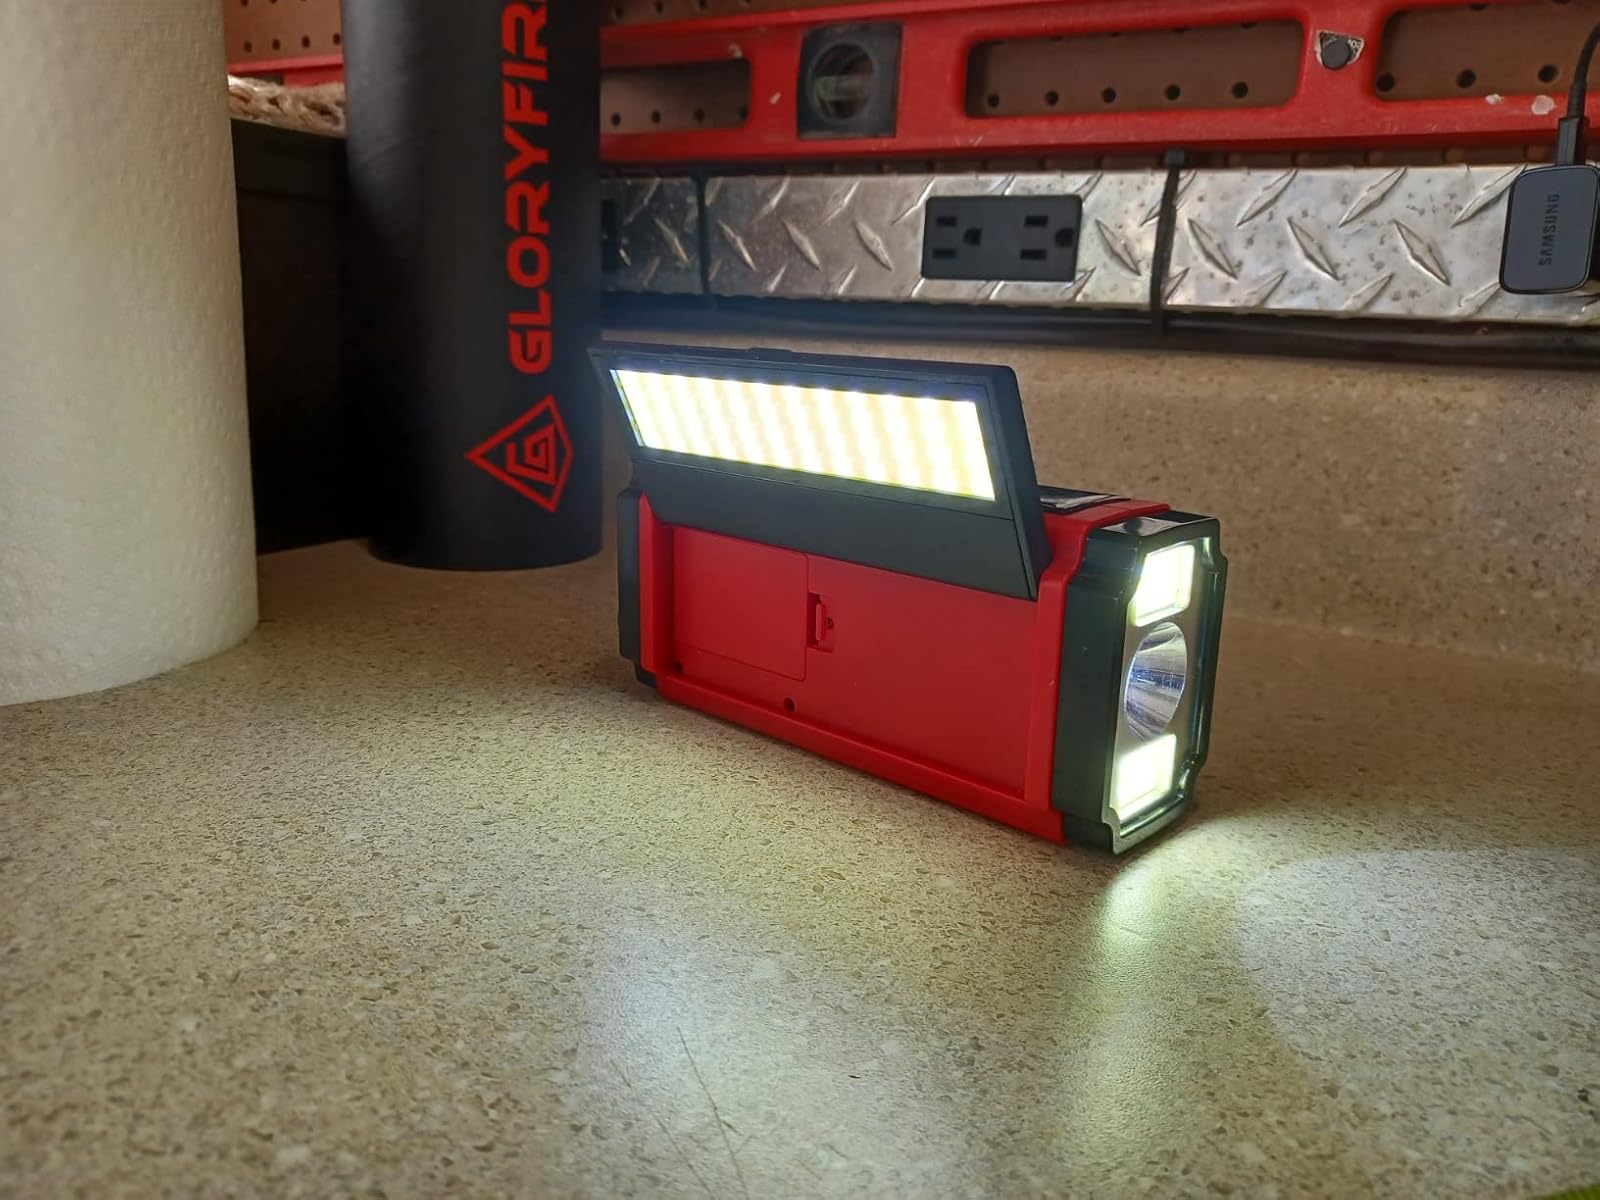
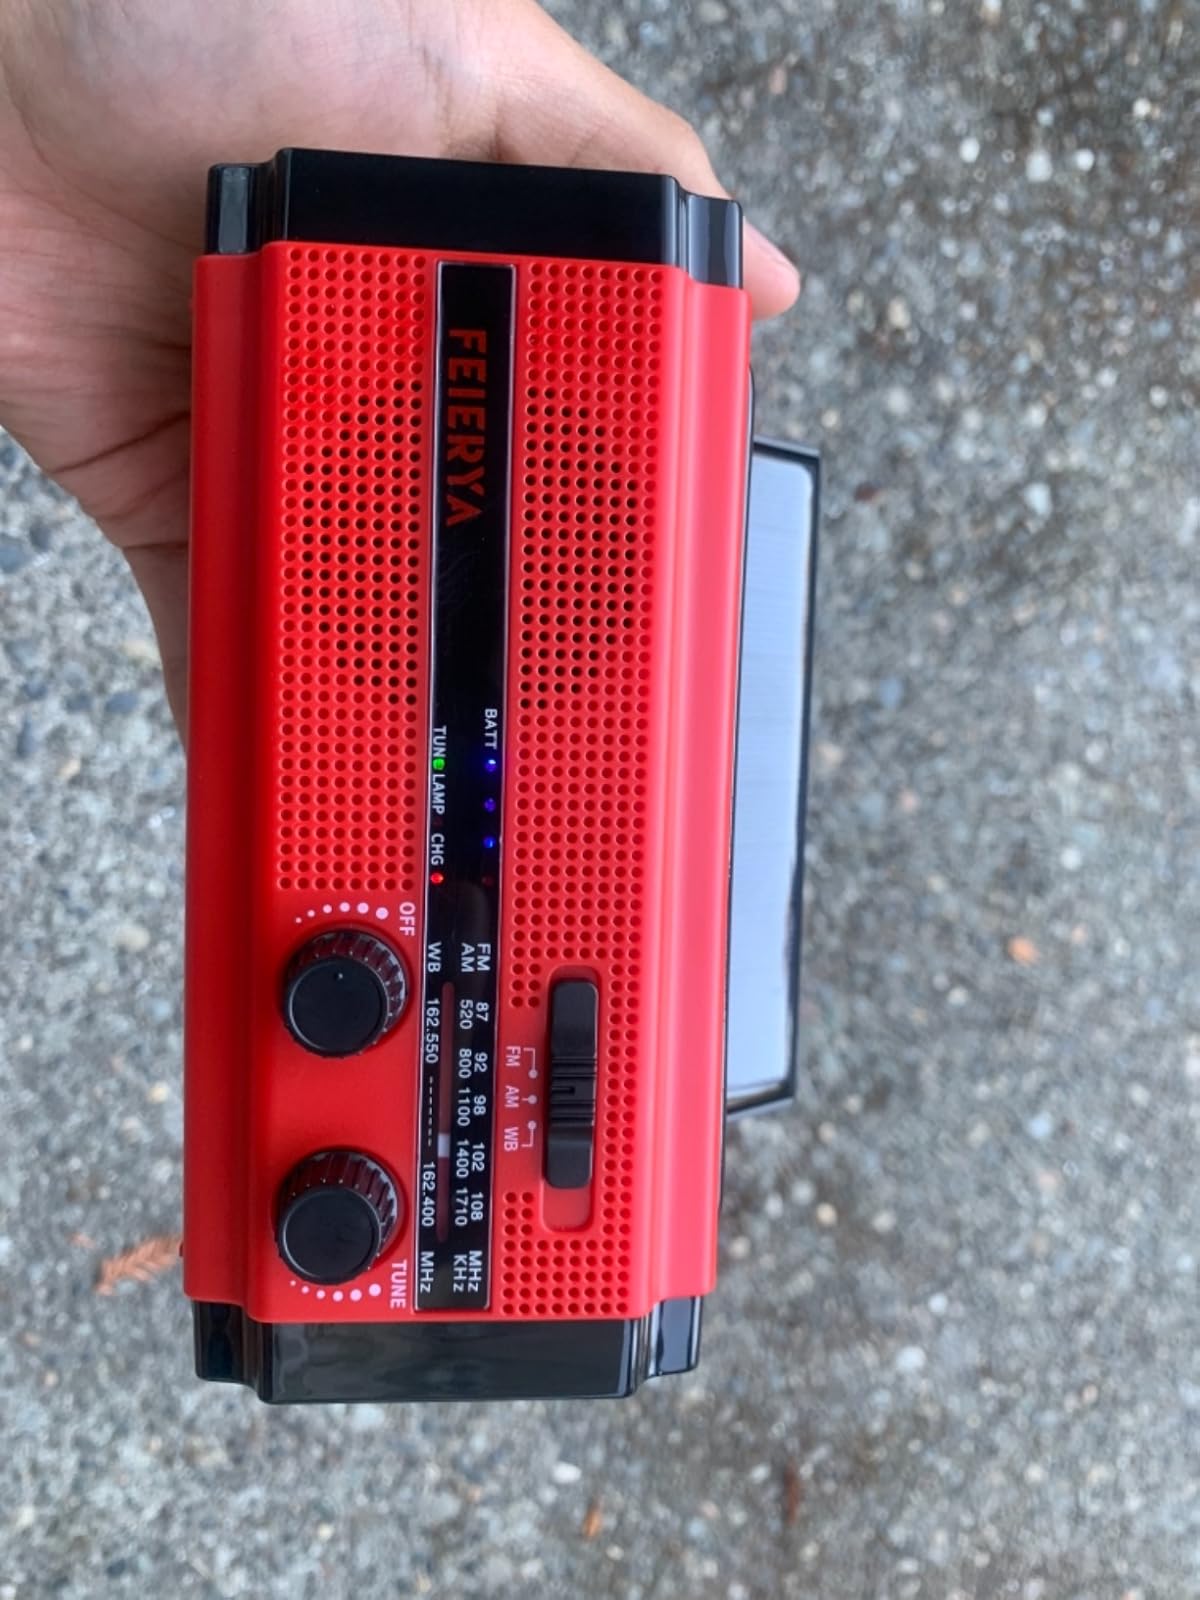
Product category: radio
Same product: yes